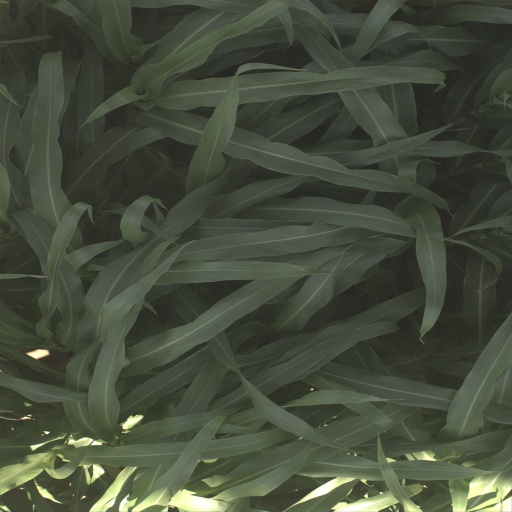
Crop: sorghum